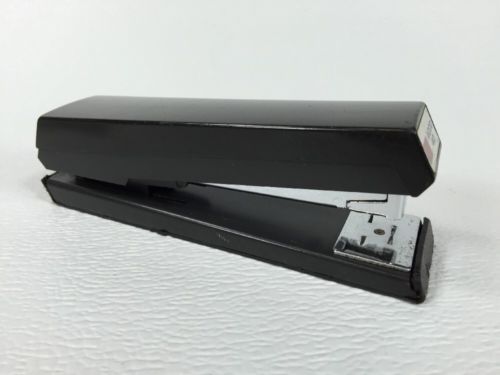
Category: stapler